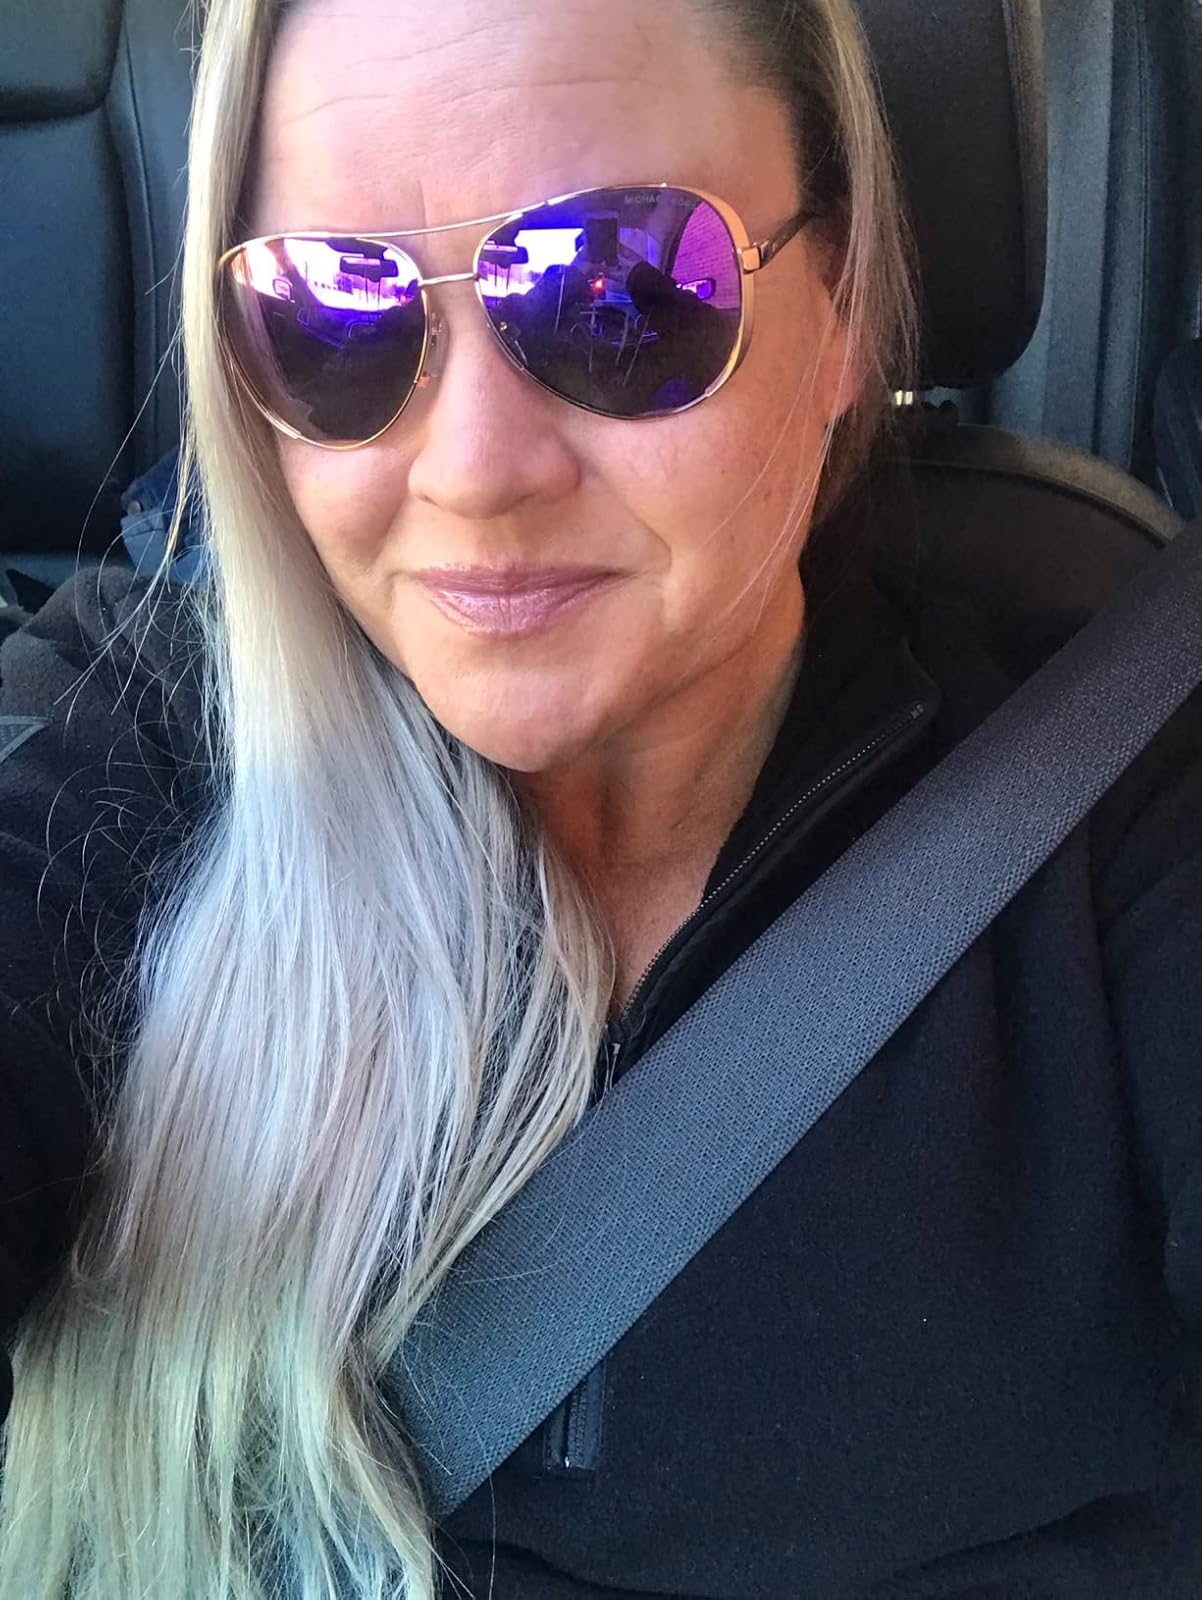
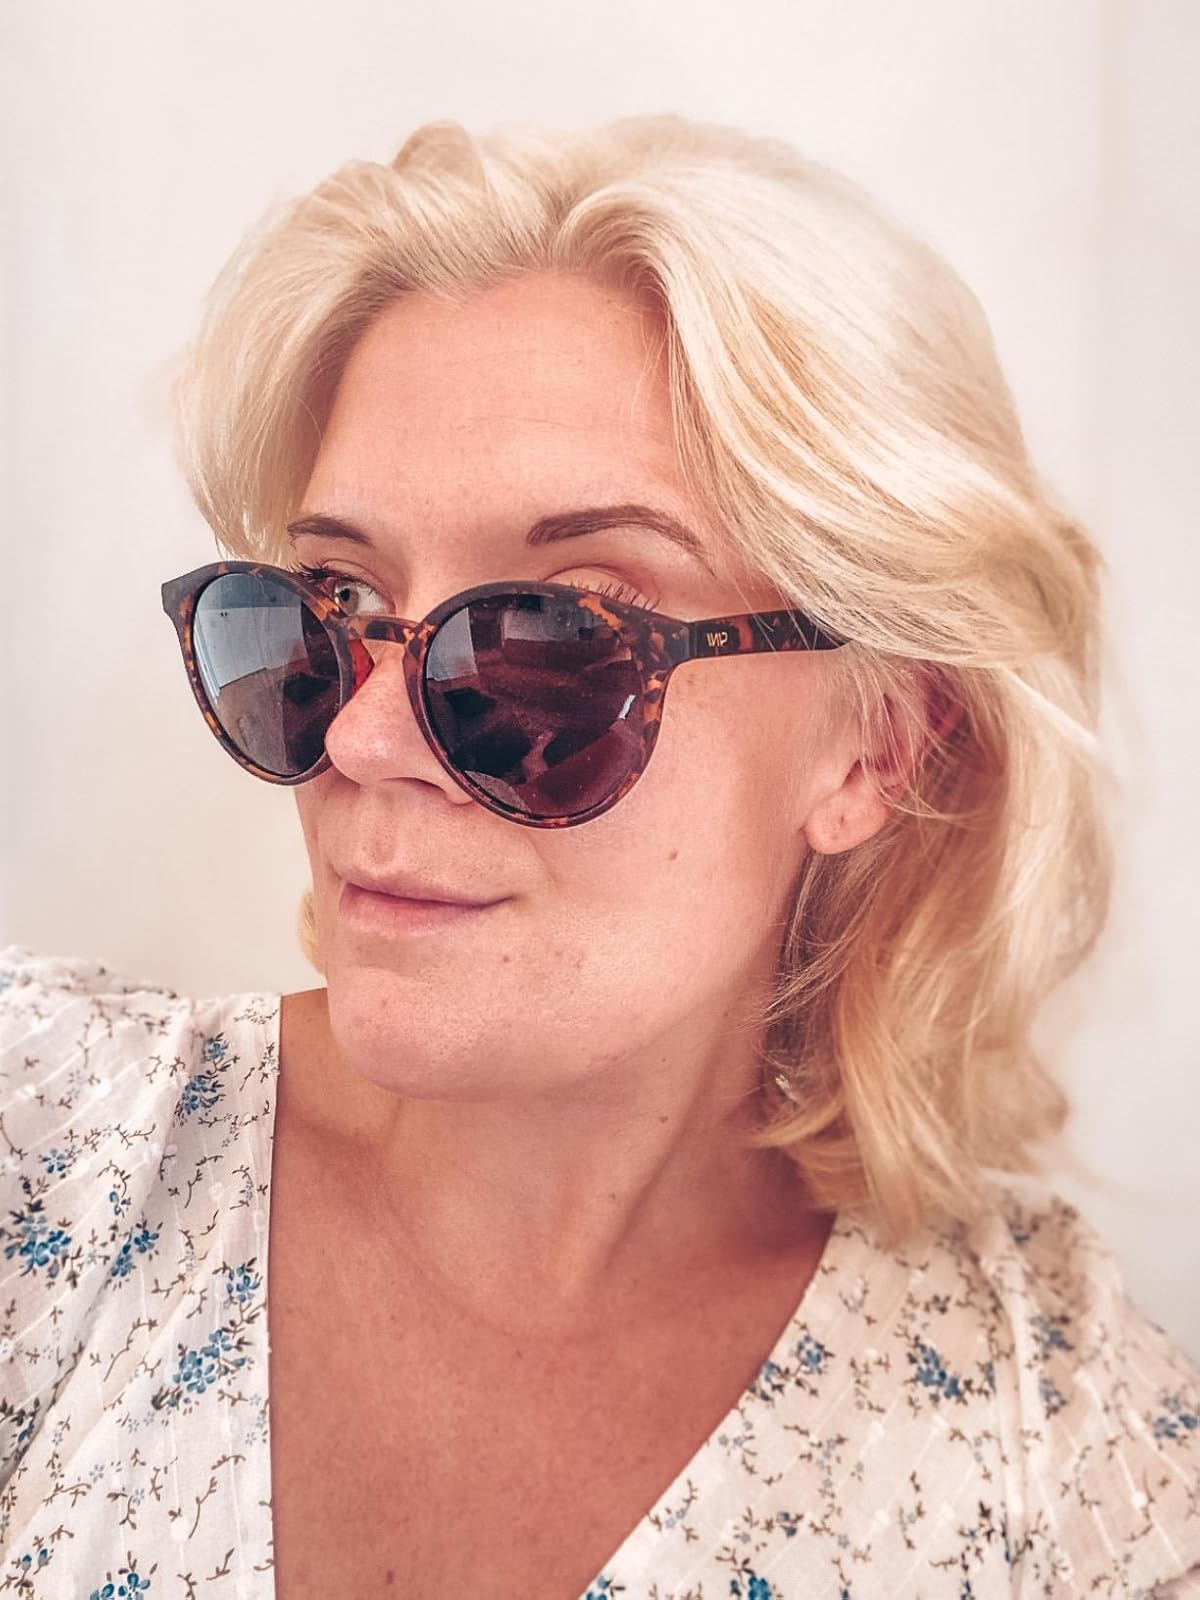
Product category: accessories_sunglasses
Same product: no